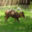
Label: deer